James Scullin

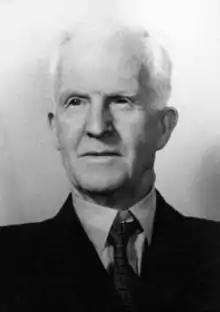
Scullin during the 1940s

Now May, with unemployment at 27.6% widespread suffering across much of the population, Scullin called another conference of the state premiers to try and forge a new deal, now resigned to the fact that compromise with the Opposition was inevitable if any plan could be implemented. A new orthodox plan calling for 20% reductions in spending across the board for all governments was struck, and such cuts to also apply to social welfare spending. Combined with a mass loan conversion that would reduce the interest rates paid on government bonds by 22.5%, Australia now had a consensus as to how to reduce the annual deficit from some £41.08m to £14.65m. Although he had finally secured parliamentary and state approval for a plan, Scullin now faced a revolt from his own party. Cuts to pensions and the poor were particularly hard for Scullin, and many core Labor supporters felt deeply betrayed by this compromise of society's most vulnerable groups. Scullin ardently defend the program, but Lang's influence as an alternative opinion leader of Labor was growing, now with state branches in Victoria and South Australia rebelling against the Premiers' Plan.